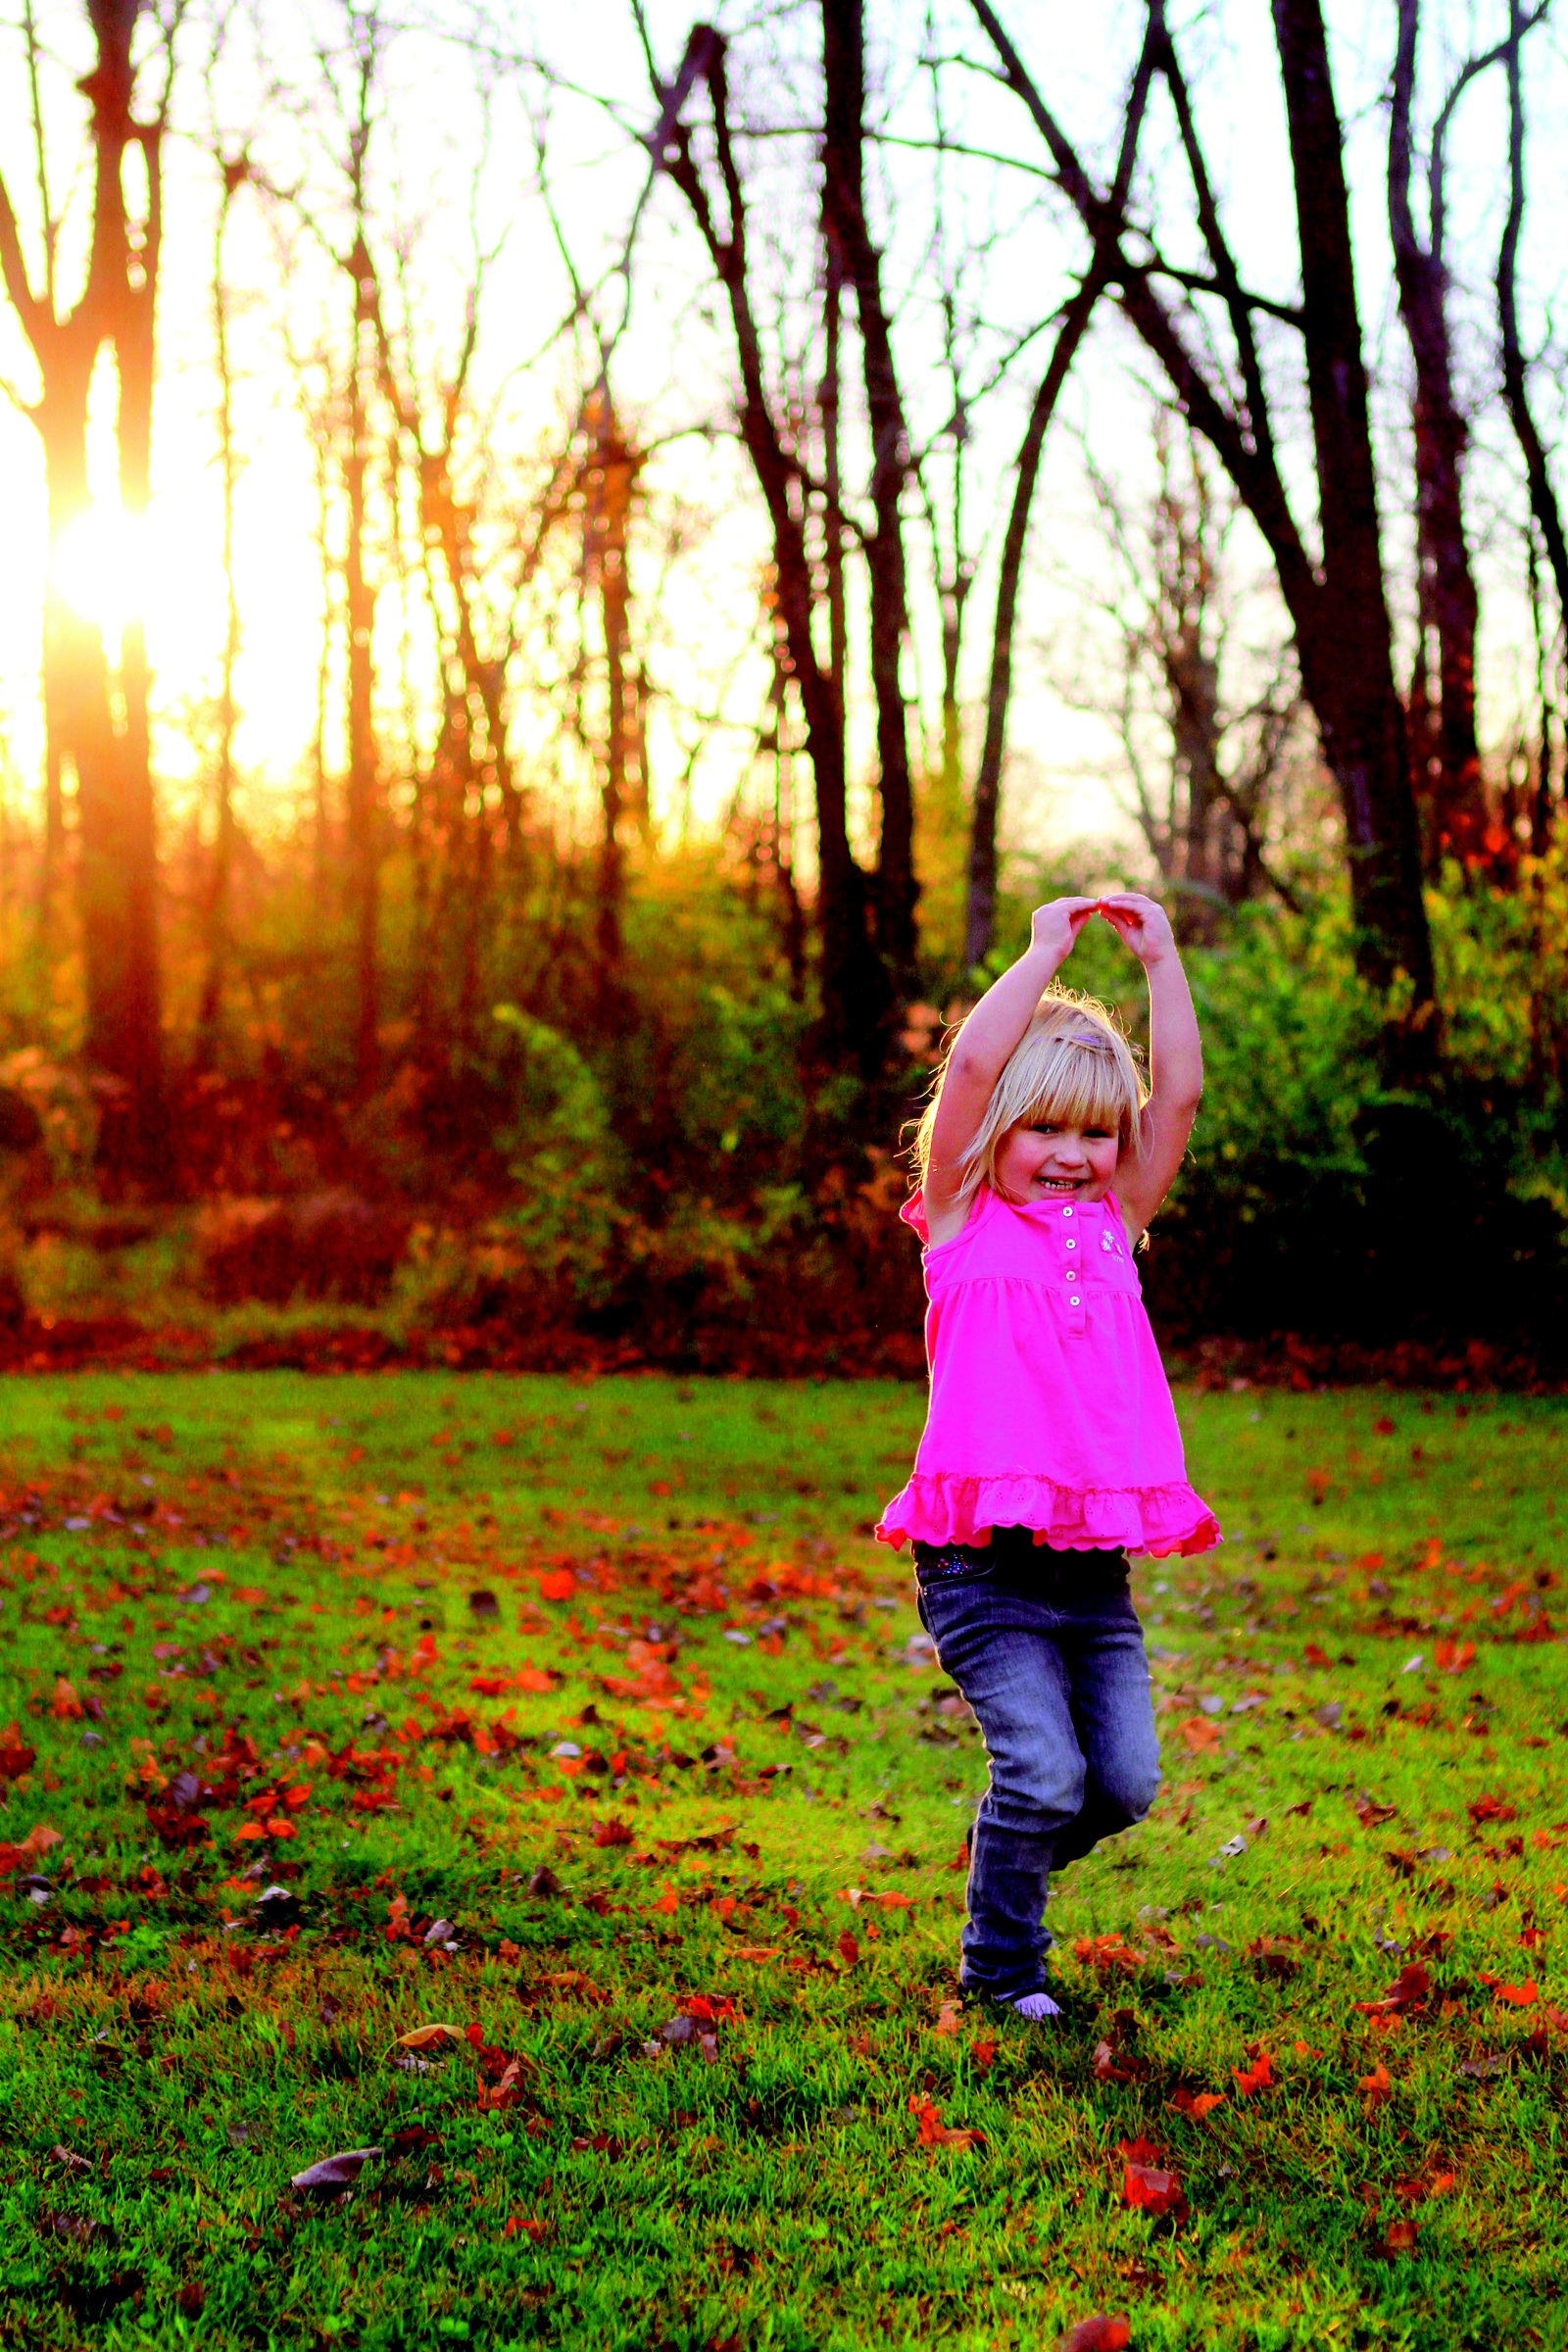
tree, nature, forest, grass, plant, girl, sunset, meadow, sunlight, morning, leaf, flower, cute, dance, spring, green, autumn, child, season, smile, outdoors, face, outside, happy, woodland, habitat, twirl, little girl